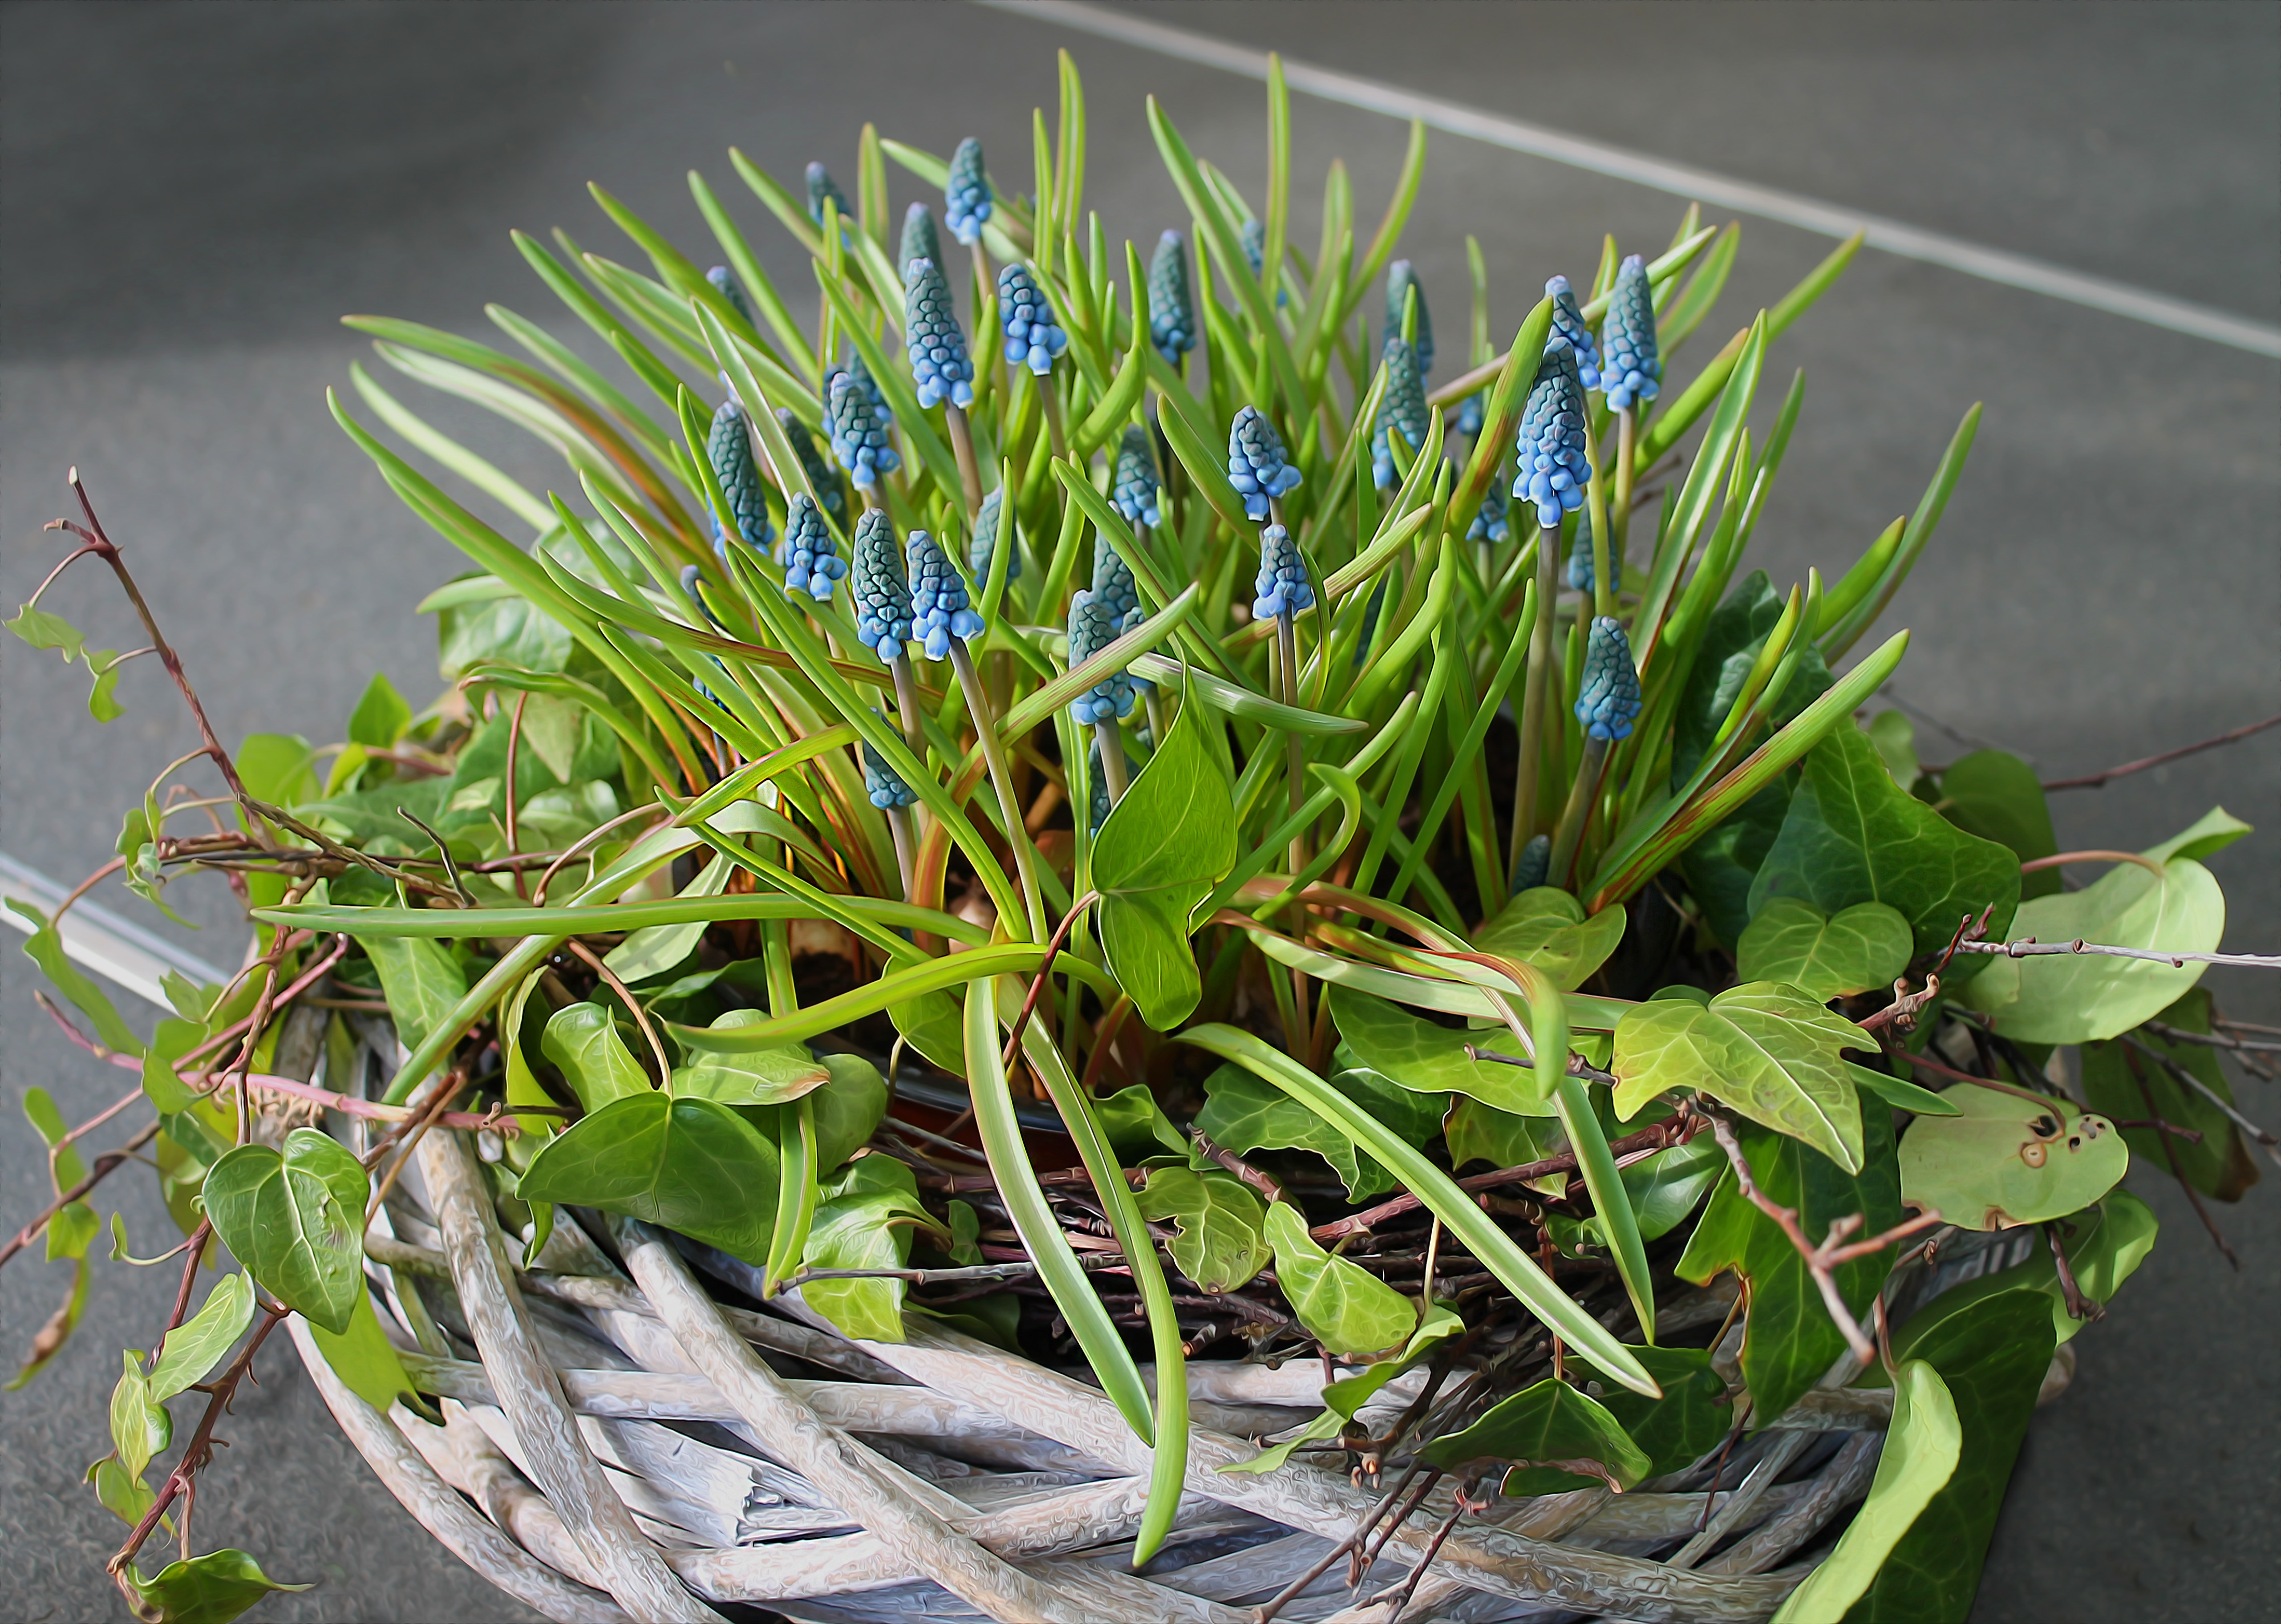
grass, plant, leaf, flower, decoration, spring, herb, natural, botany, blue, flora, flowers, shrub, beautiful, out, easter, floristry, spring flowers, flowering plant, floral design, land plant, flower arranging, spring plants